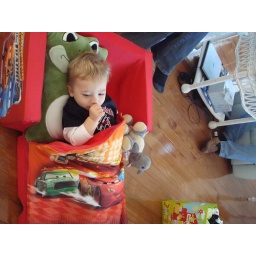
in his new car bed